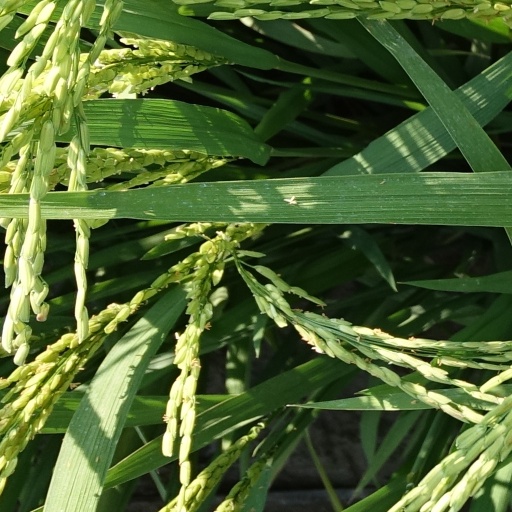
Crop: rice